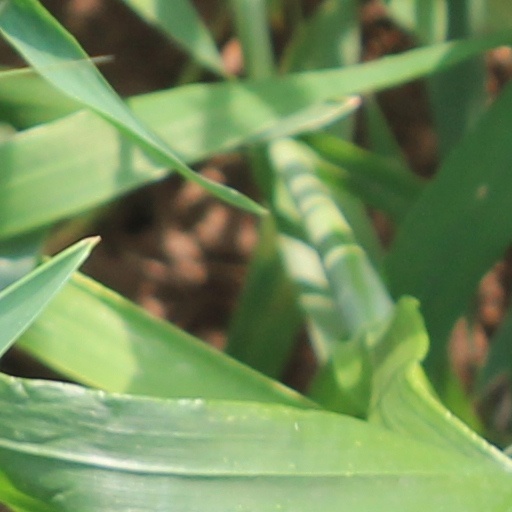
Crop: wheat